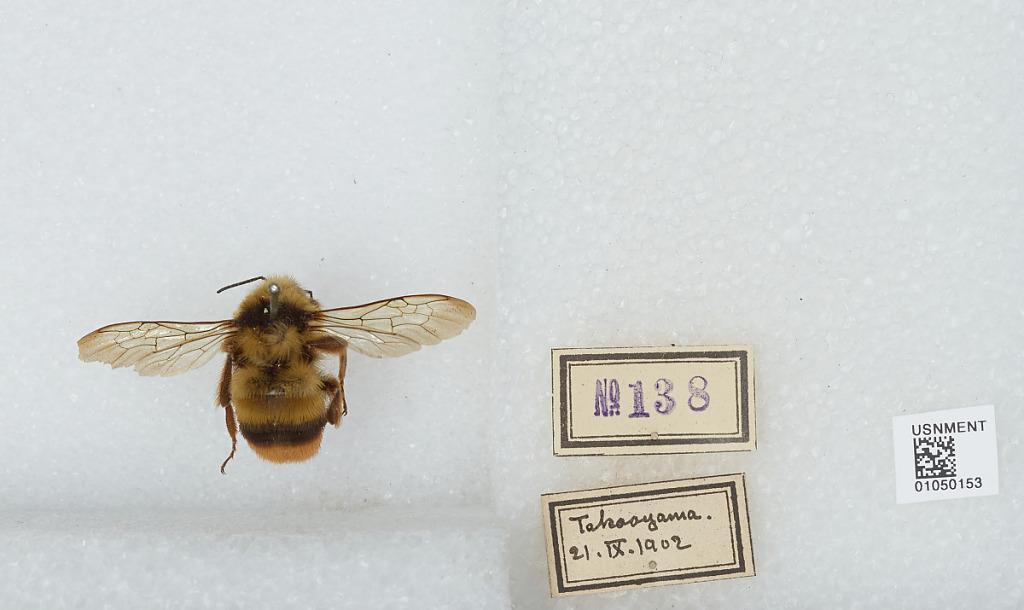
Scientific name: Bombus sp.
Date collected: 1902-9-21
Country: Japan
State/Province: Gifu
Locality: Takayama